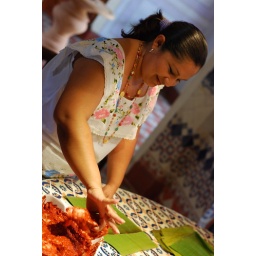
really its just chicken wrapped in a banana leaf with an achiote marinade